Huosi

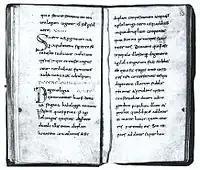
The "Law of the Bavarians" enshrined the Huosi's rights

The origins of the Huosi are unclear. The dynasty appears to have started as petty Germanic chieftains under the Ostrogoths, after Theodoric the Great took over the former Roman provinces with access to the Italian peninsula from Odoaker, included the Alamanni refuged in Raetia from Clovis' Franks. Sometime around the Christianization of Germany, the Huosi were converted to Chalcedonian Christianity from Germanic paganism, although it is probable that some were already Arians.